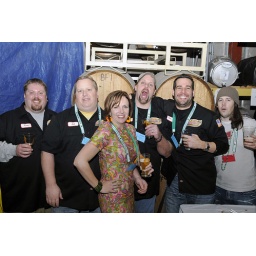
Dusty, Erik, Laura, Eli, David and a guy in gray shirt